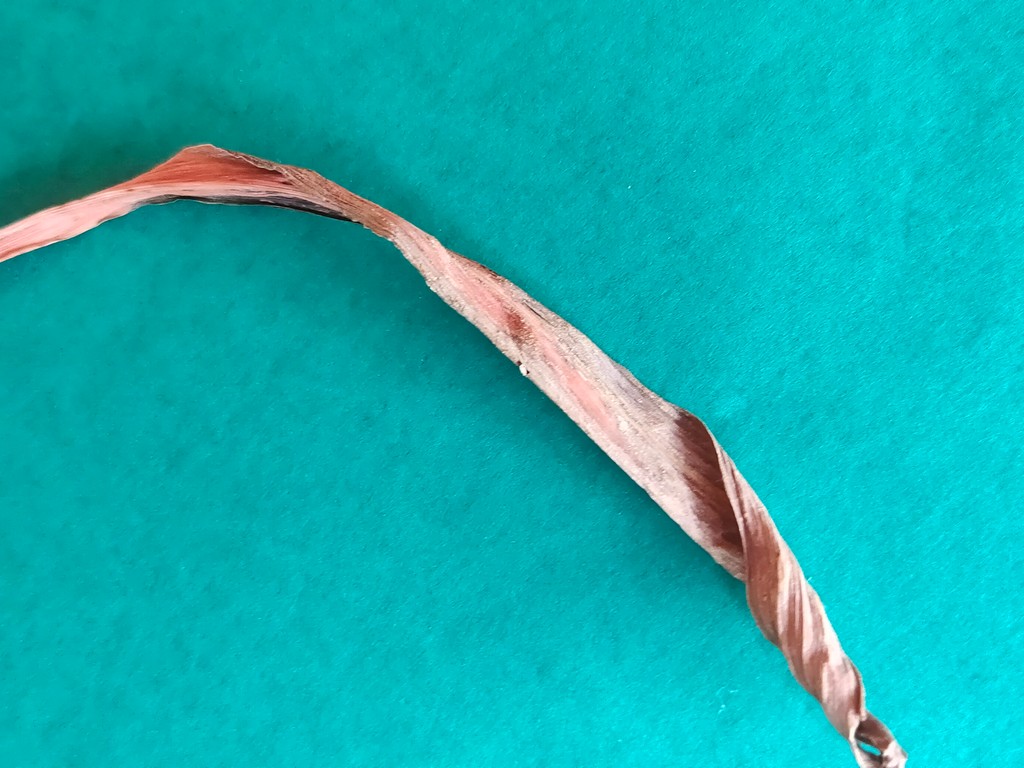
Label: Dried